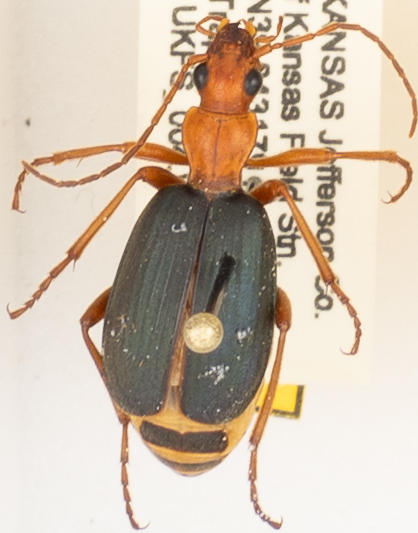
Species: Brachinus alternans
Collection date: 2019-07-10
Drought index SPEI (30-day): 0.976
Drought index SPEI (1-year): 1.416
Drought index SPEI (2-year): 0.71